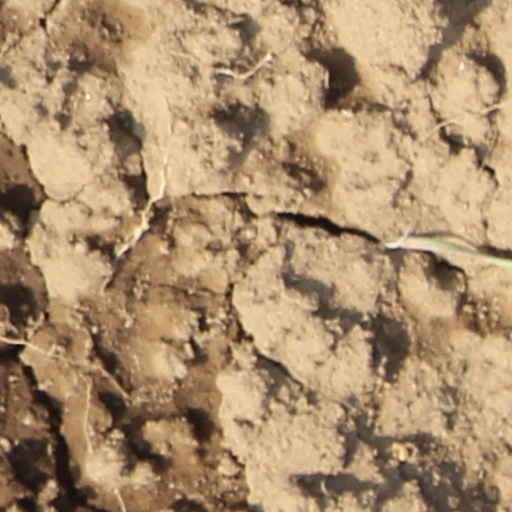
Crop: wheat